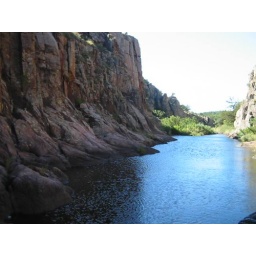
A pool of water in a small canyon in the Wichita Mountains